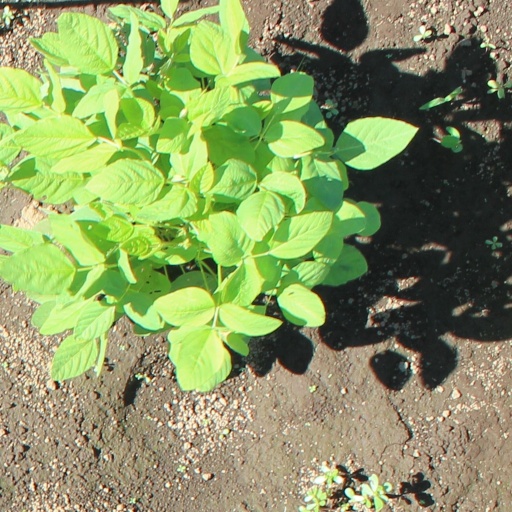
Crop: soybean